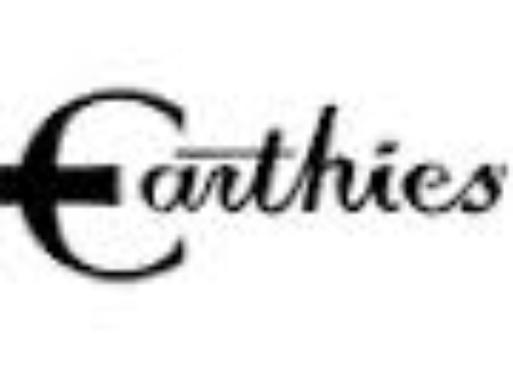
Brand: Earthies
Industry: Clothes